Legia Warsaw Museum

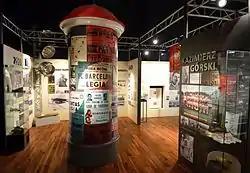
Legia Warsaw museum opened in 2006

The Legia Warsaw Museum is a museum and stadium tour dedicated to Legia Warsaw club history in Warsaw in Poland. The museum, located at the Polish Army Stadium (3 Łazienki Street), was opened on 21 April 2006 and is open daily for tours.